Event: Nepal Earthquake
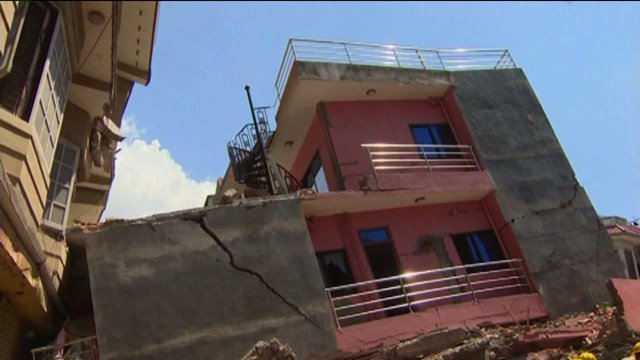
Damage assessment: damage